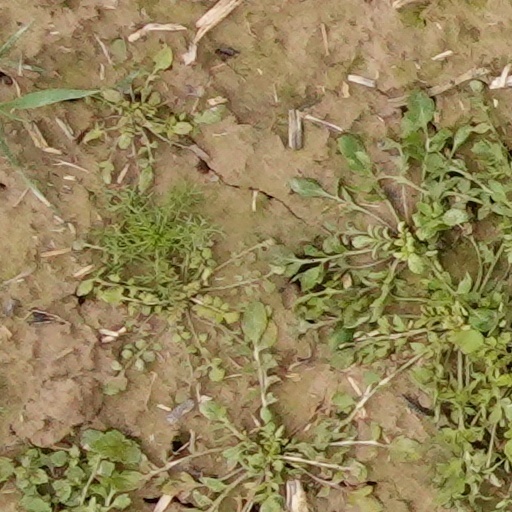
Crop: wheat